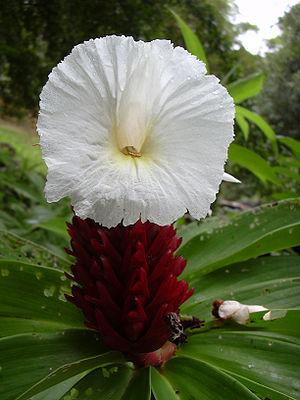
Cheilocostus speciosus est une espèce de plantes du genre Cheilocostus de la famille des Costaceae. Cette espèce est encore connue sous son précédent nom scientifique, Costus speciosus. En effet, la réforme du genre Costus est récente.
Cheilocostus est un genre de 5 espèces de plantes phanérogames appartenant à la famille des Costaceae. Elles sont originaires de l'Asie du Sud-Est, Indonésie, Malaisie, Nouvelle-Guinée....